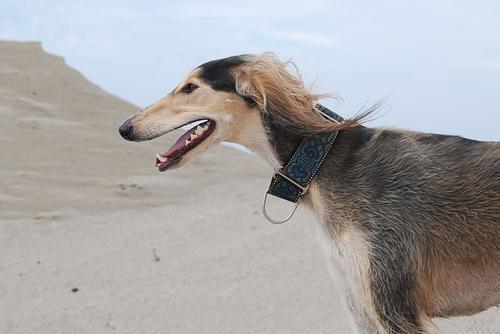
Saluki